Luz Méndez de la Vega

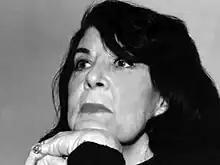

Luz Méndez de la Vega (2 September 1919 – 8 March 2012) was a Guatemalan feminist writer, journalist, poet, academic and actress. As an academic, she concentrated on researching and rescuing the work of colonial Guatemalan women writers. She was the winner of Guatemala's highest prize for literature, Miguel Ángel Asturias National Literature Prize, and the Chilean Pablo Neruda Medal, among many other literary awards throughout her career.